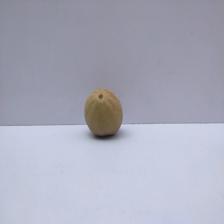
Size: Small